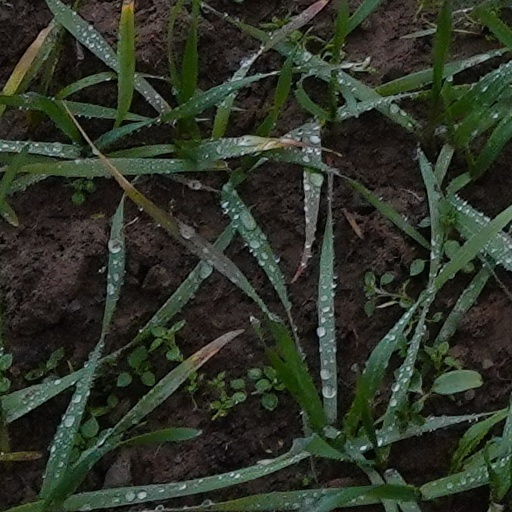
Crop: wheat